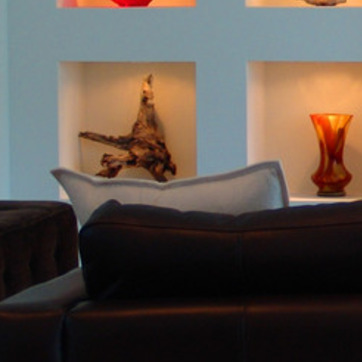
Material: fabric